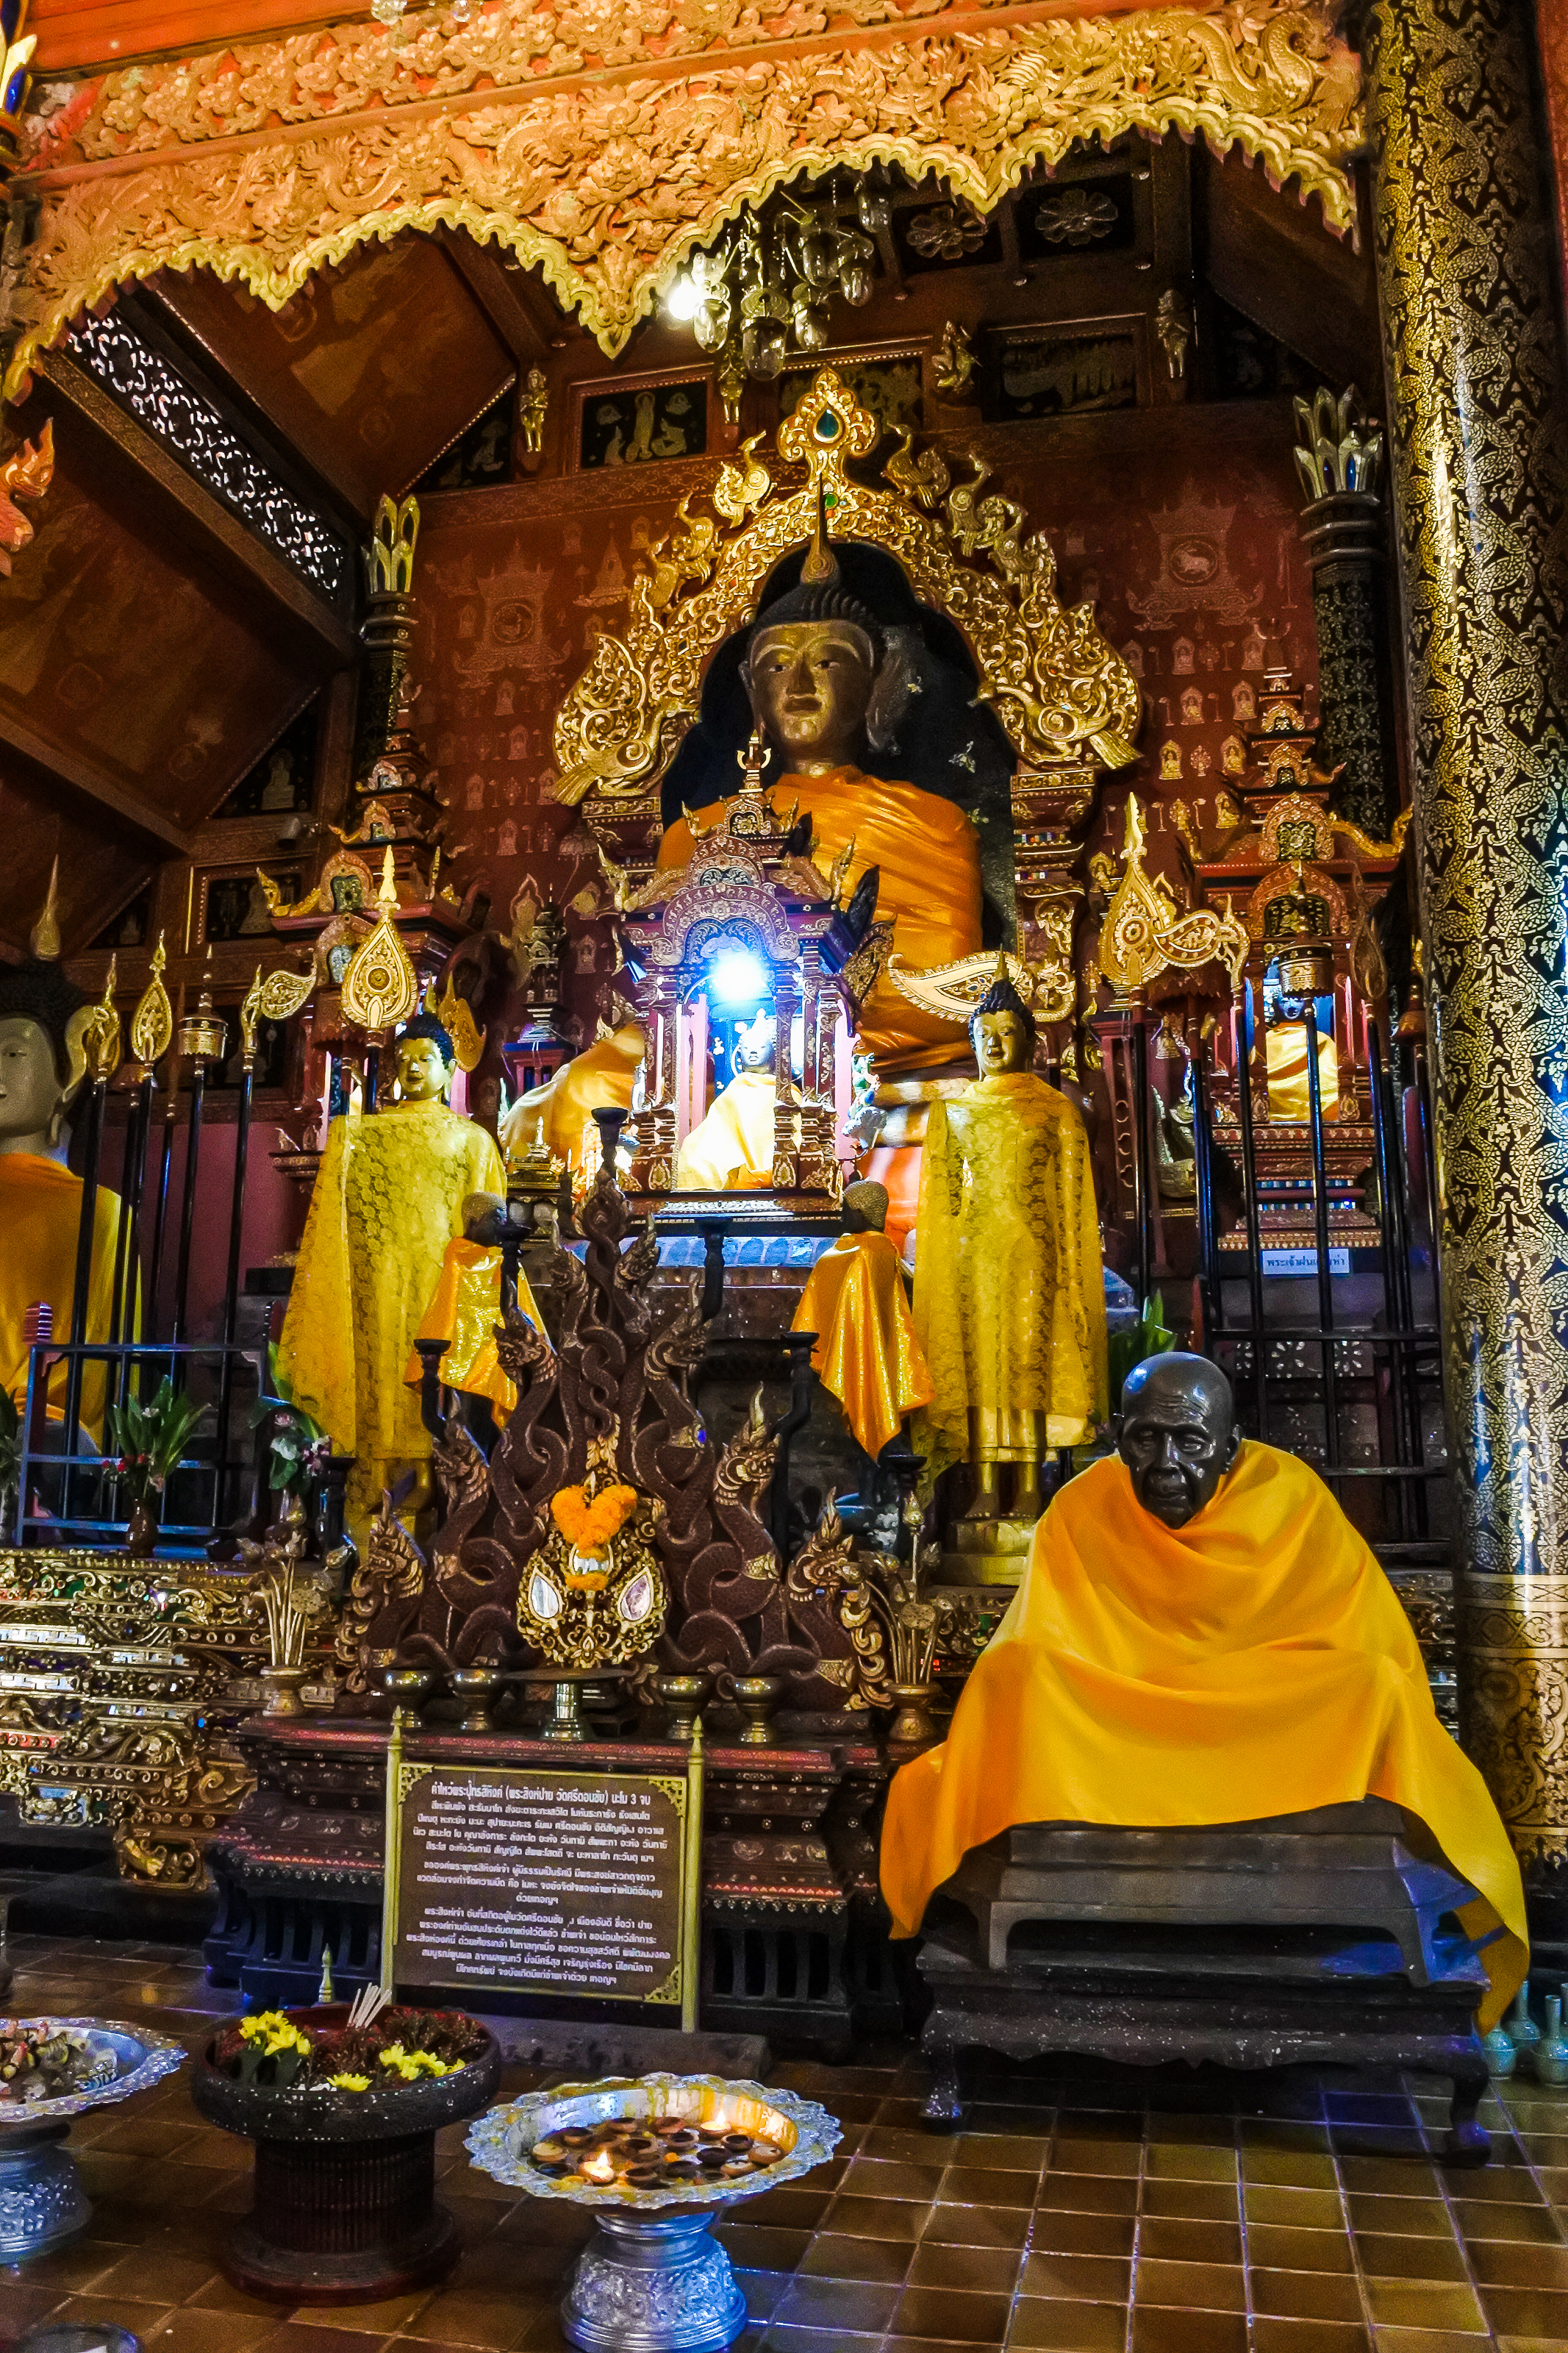
archaeological site, northern, building, beautiful, son, buddha, thailand, golden, pai, landmark, sky, old, oriental, heritage, thai, history, spirituality, ancient, hong, traditional, style, worship, religious, don, city, north, tourism, monument, gold, mae, tourist, world, architecture, art, chai, famous, green, asia, asian, sri, wat, buddhism, religion, green background, monastery, attraction, culture, buddhist, temple, travel, holy places, place of worship, shrine, hindu temple, statue